Delhi Republic Day parade

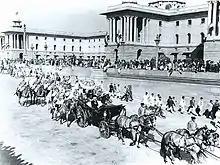
President Rajendra Prasad "(in the horse-drawn carriage)" during the first parade in 1950.

The first Republic Day Parade was held on 26 January 1950, led by then Brigadier Moti Sagar of the Gorkha Regiment, during which the President of Indonesia Sukarno was the chief guest. The flypast of that parade included aircraft such as Harvards, Consolidated B-24 Liberators, Dakotas, Hawker Tempest, Spitfires and jet planes comprising a total of more than a hundred aircraft. The venue was Irwin Amphitheater, now known as Major Dhyan Chand National Stadium. The parades are the legacy of the British Raj, as a showcase of power to the rival States. Since time immemorial the parades have been a show of strength, mystical prowess of the empires and nation-state, legacy of triumph, and inspiring loyalty to the State. The Prussian State was the pioneer of modern military parades. Indian leaders attached military parades to the Republic Day to commemorate the triumph of a new sovereign strong republic against the colonial power. Consequently, among many other innovations, the unique and grand cultural tableaux were included as an integral part of the parade symbolising a strong and diverse republic, replete with symbols of a larger nationalism incorporating massive regional diversity. With time the colonial symbols have been systematically pushed away, and an indianisation has happened. The 75th Delhi Republic Day parade in 2024 was celebrated as a Golden Jubilee milestone, marking a significant occasion in the history of the event.